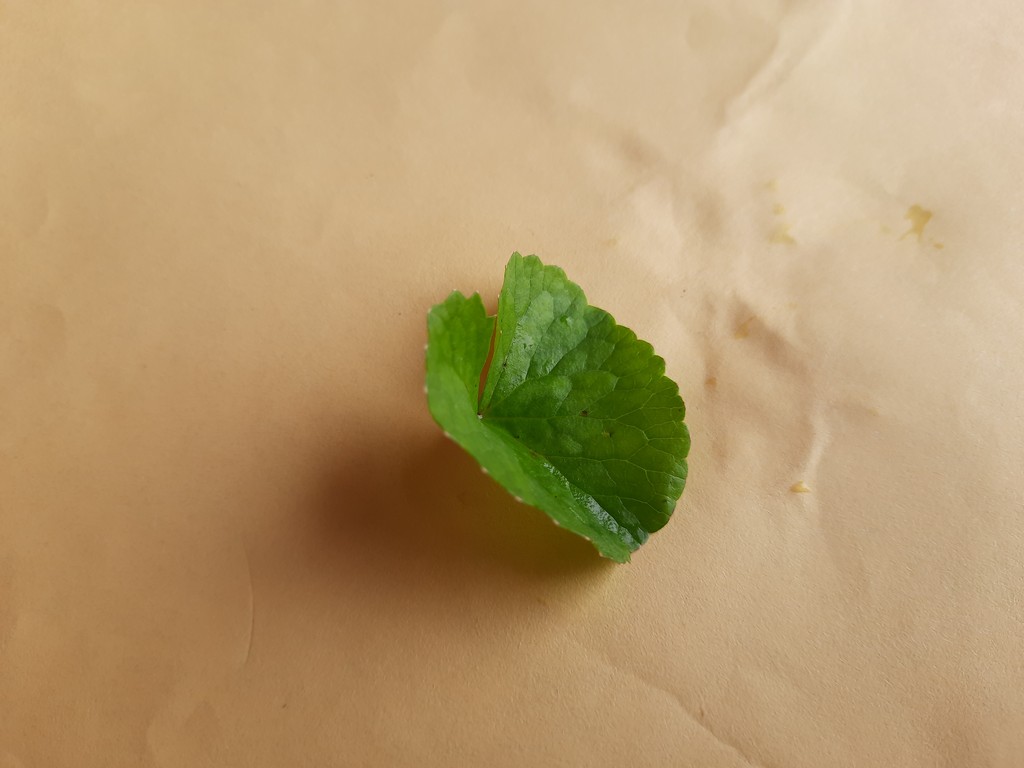
Label: Healthy